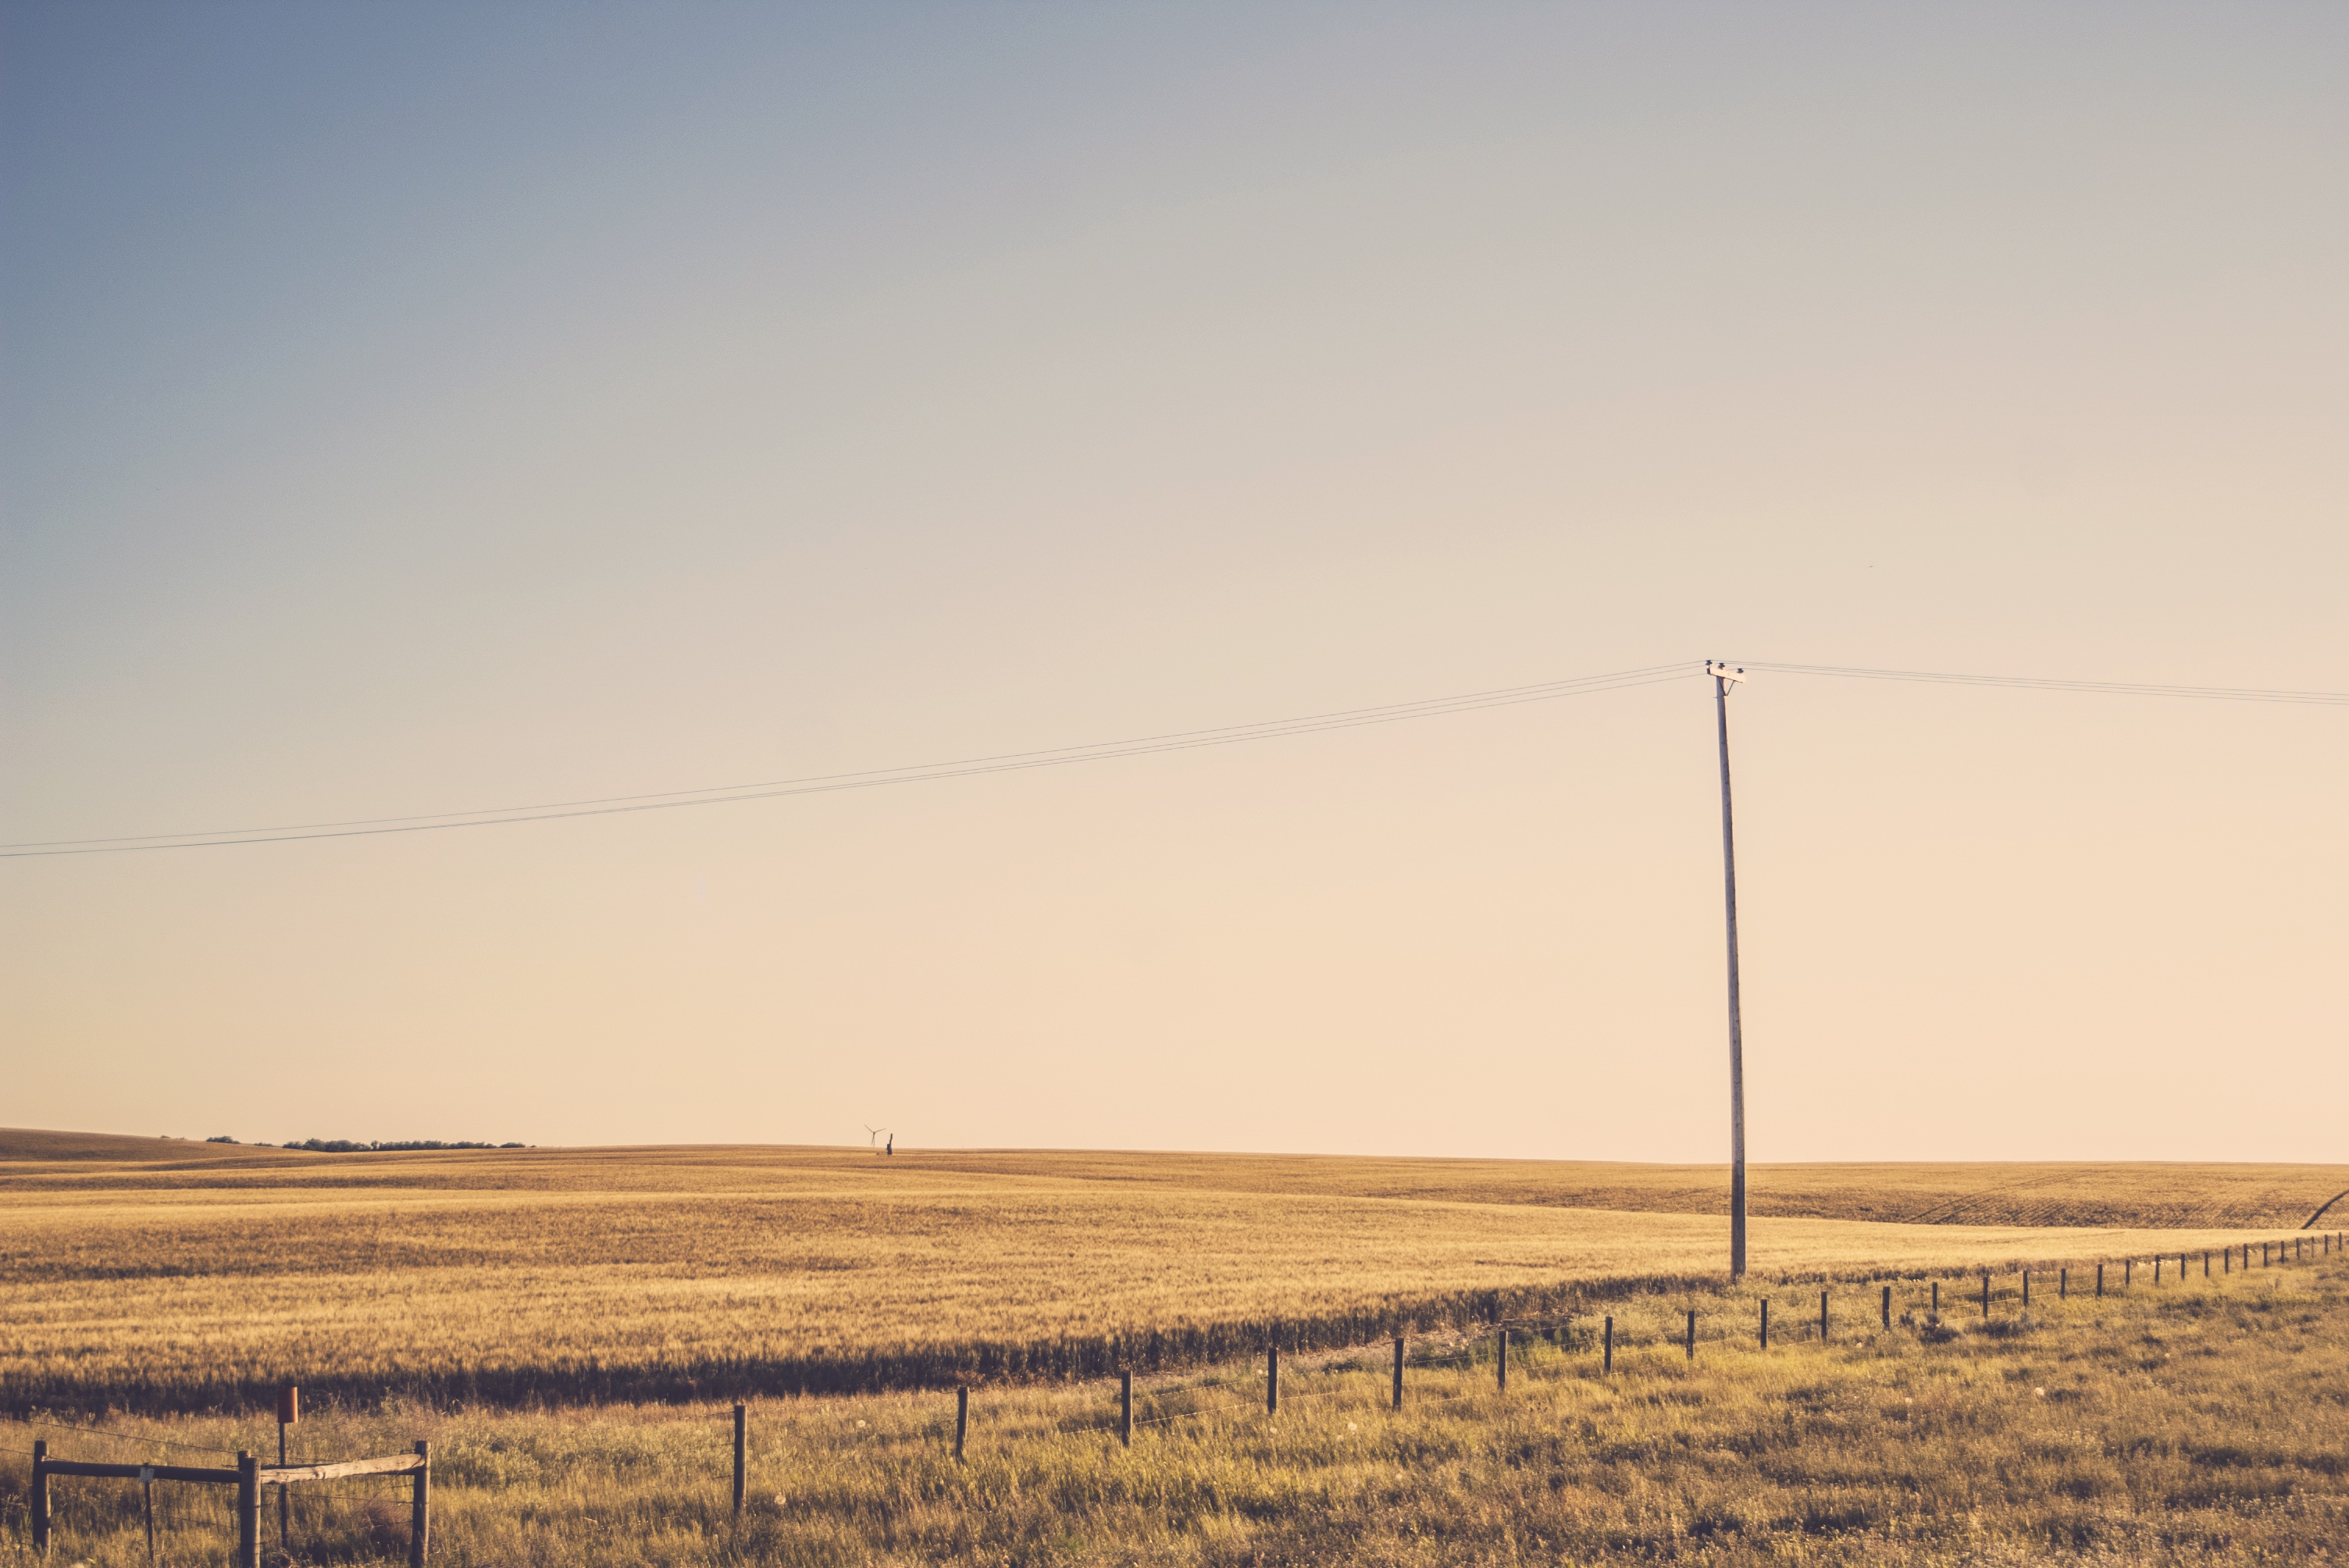
landscape, sea, horizon, fence, cloud, sky, sun, sunrise, sunset, field, prairie, sunlight, morning, hill, desert, wind, dawn, country, rural, power line, agriculture, plain, wind farm, steppe, rural area, natural environment, atmospheric phenomenon, grass family